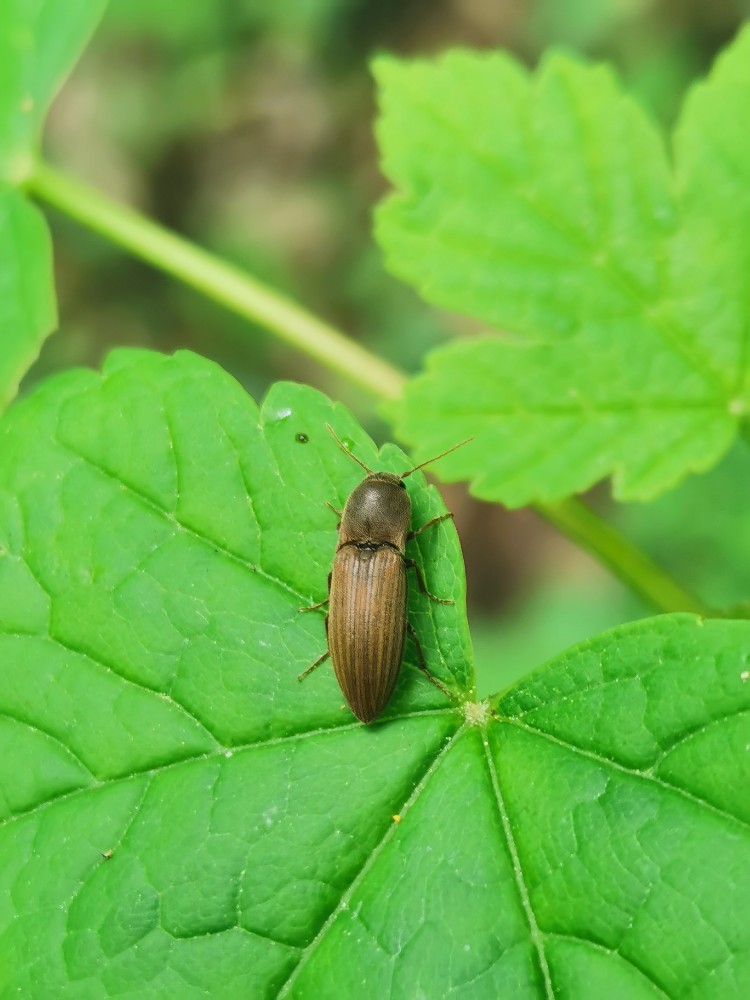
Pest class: clickbeetles_wireworms